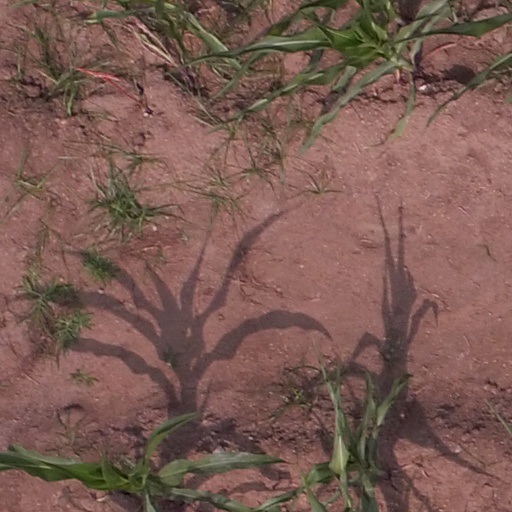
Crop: maize; corn